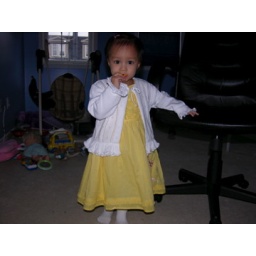
Trinity in a beautiful yellow dress